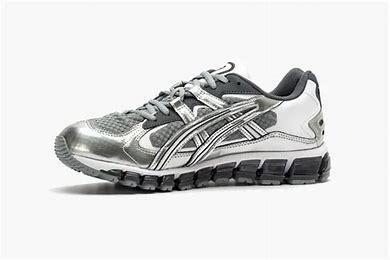
Brand: Asics
Model: Gel Kayano 5 360